Bastos (footballer, born 1991)

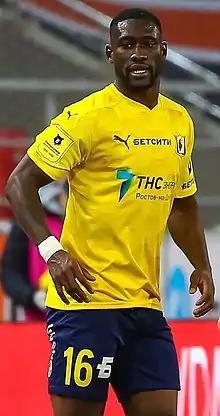
Bastos with Rostov in 2021

Bartolomeu Jacinto Quissanga (born 27 March 1991), known as Bastos, is an Angolan professional footballer who plays as a centre-back for Campeonato Brasileiro Série A club Botafogo. In 2024, he became the first African player to win the Copa Libertadores.